Christmas in the Philippines

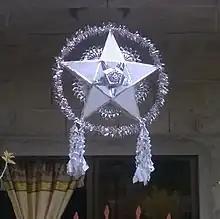
A traditional "parol" on a house as Christmas decoration

In different provinces and schools, the journey of Joseph and the pregnant Virgin Mary in search of lodging is re-enacted. The pageant, traditionally called the ""Panunulúyan"", ""Pananawágan"", or ""Pananapátan"", is modeled after the Spanish "Las Posadas".